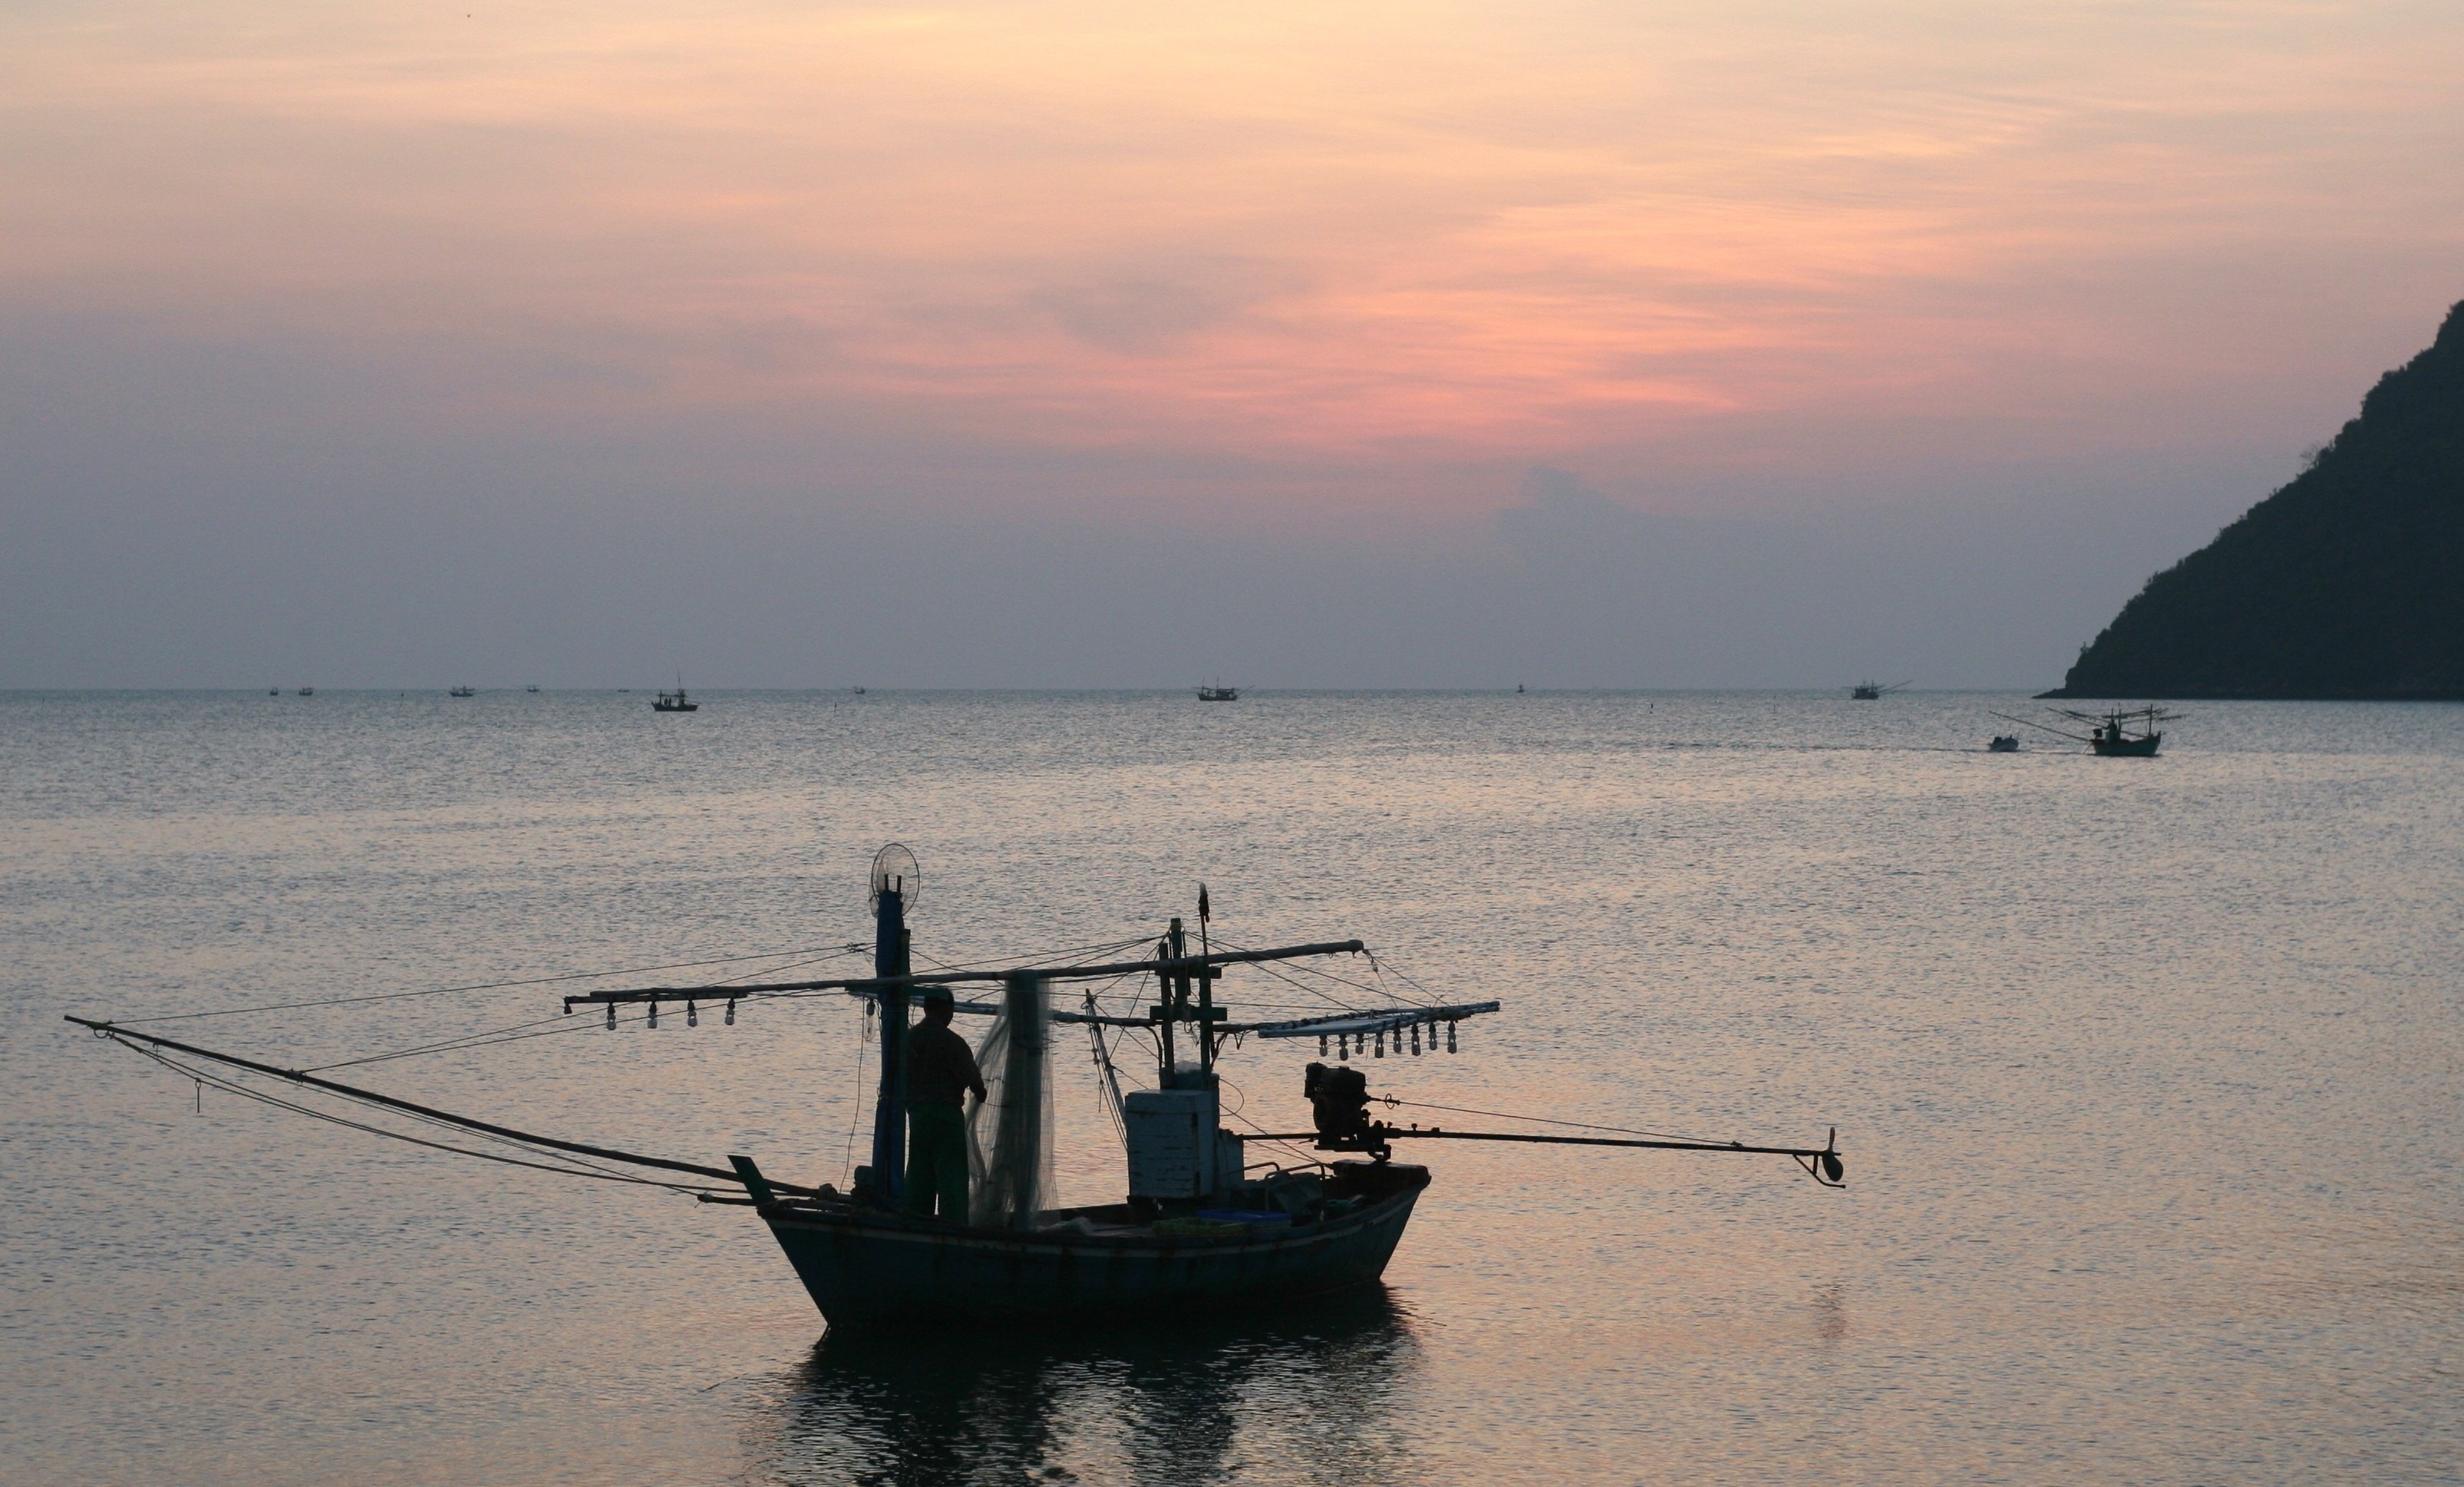
beach, sea, coast, water, sand, ocean, horizon, silhouette, sky, sunrise, sunset, boat, morning, shore, dawn, dusk, tranquility, evening, cove, reflection, vehicle, tranquil, fishing, fisherman, peaceful, scenery, peace, calm, serene, bay, romantic, harbor, rest, craft, thailand, fishnet, body of water, fishing boat, colors, lovely, surreal, beautiful, quiet, nets, calmness, fishing net, south east asia, mending